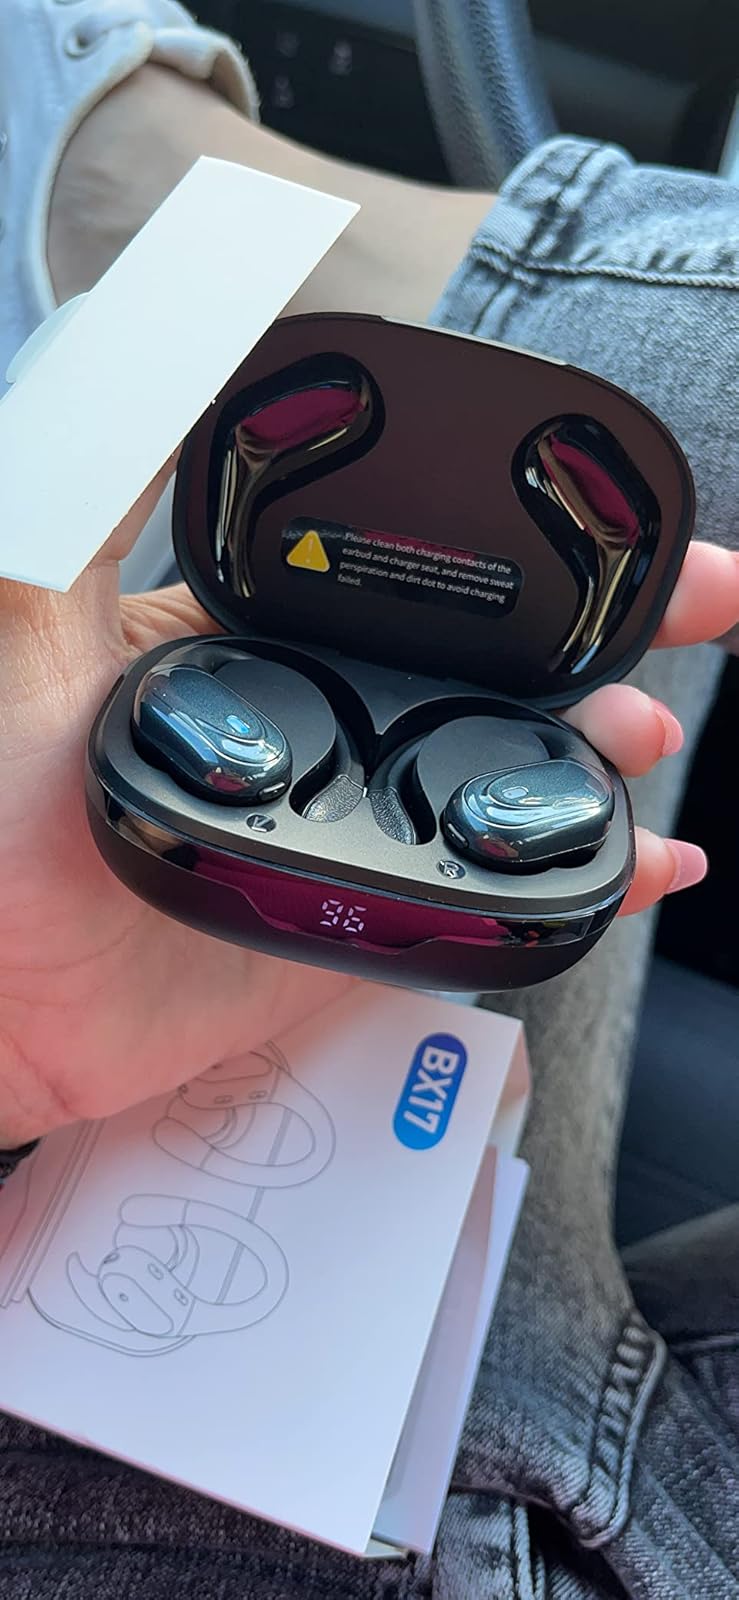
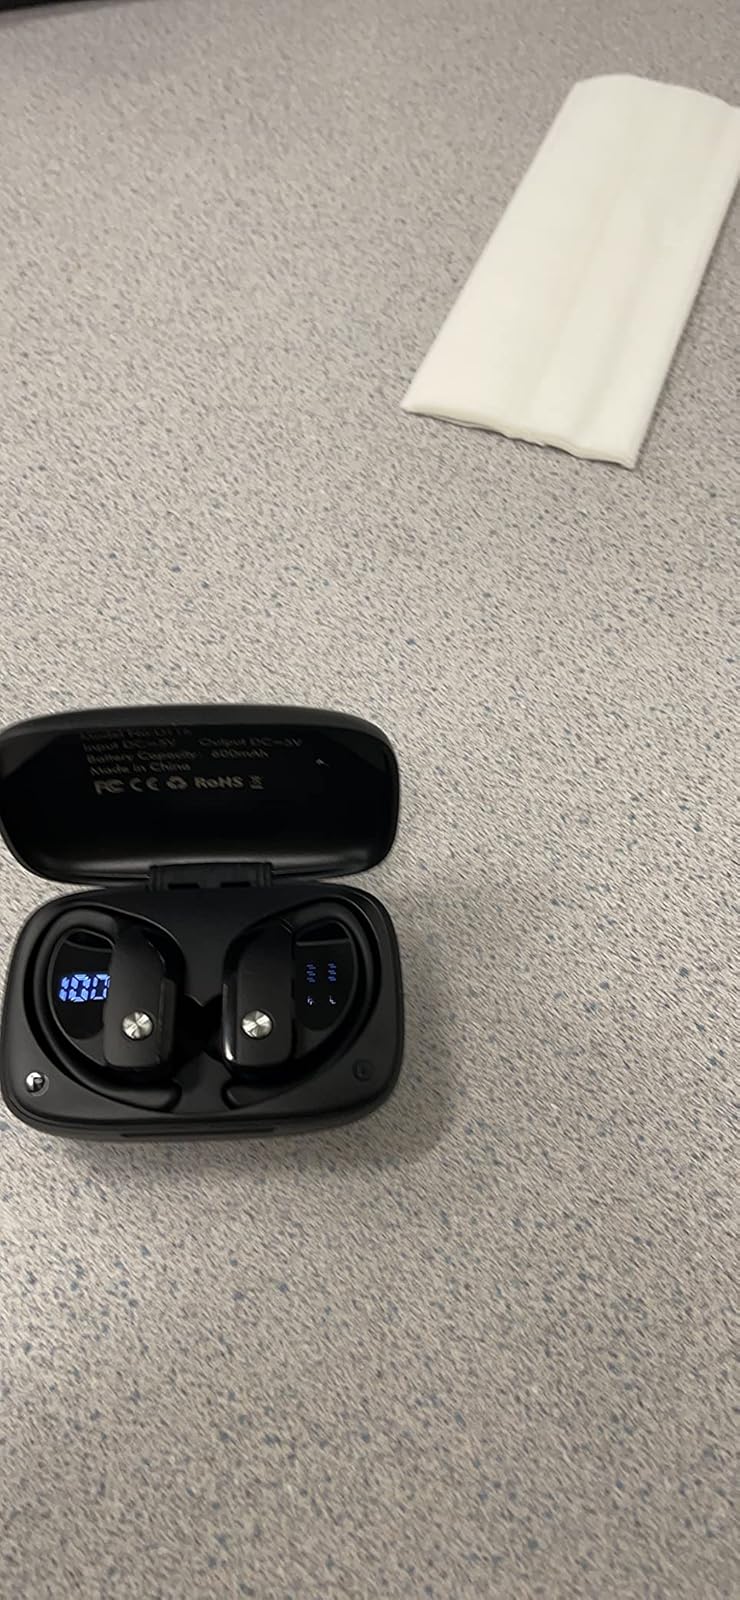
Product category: earbuds
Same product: no